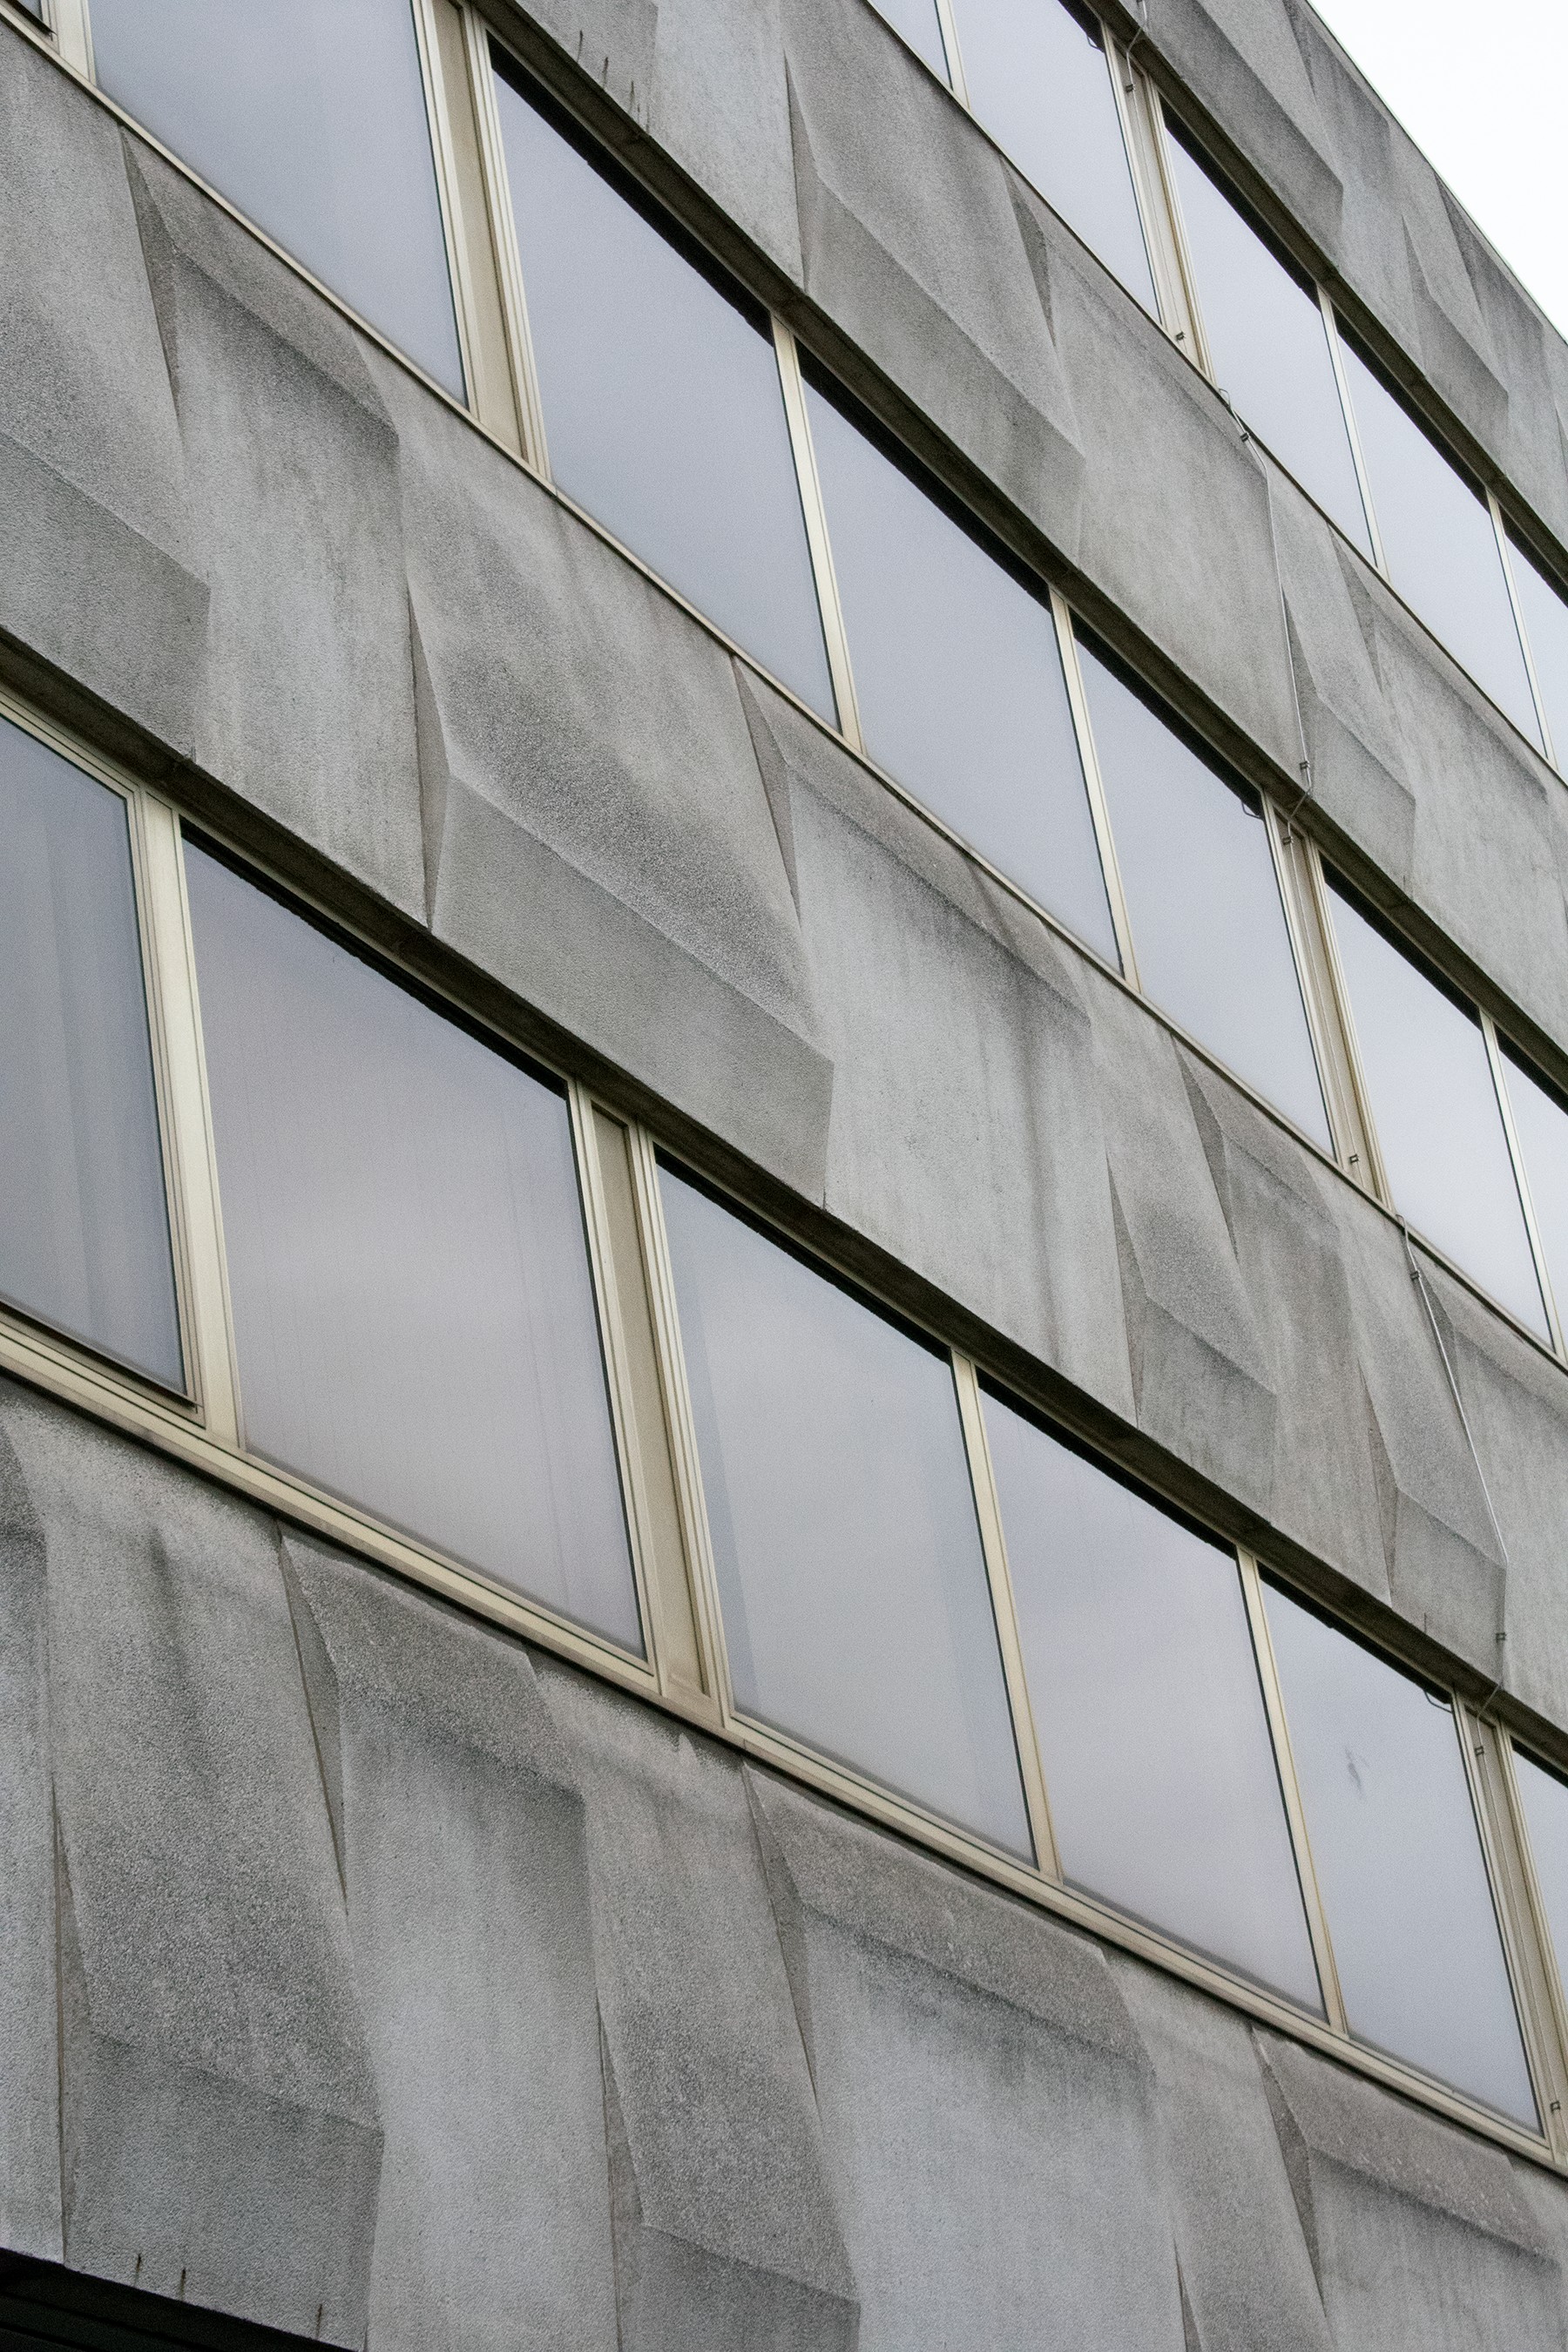
Brecht, Corbeel, illustration, art, work, photography, outside, inside, light, composition, national, nature, color, colour, design, popular, tree, france, belgium, germany, italy, brussels, Brecht Corbeel, decoration, props, concept art, photobashing, reference, blog, people, panda, architecture, line, daytime, wall, facade, window, daylighting, Material property, glass, building, rectangle, reinforced concrete, pattern, concrete, metal, parallel, composite material, Tints and shades, steel